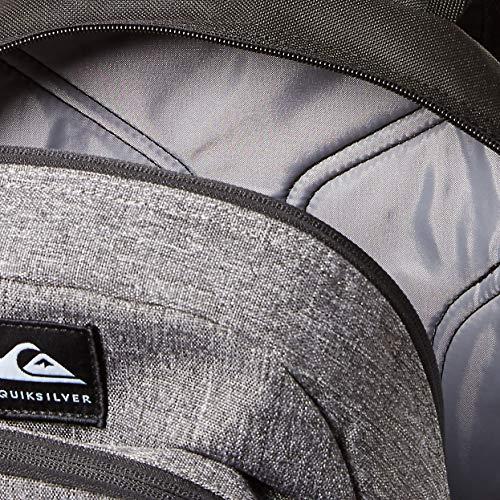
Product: Quiksilver Little Chompine Boys Backpack
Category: Clothing, Shoes & Jewelry | Luggage & Travel Gear | Backpacks | Kids' Backpacks
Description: Pockets: 4 slip.
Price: $26.14